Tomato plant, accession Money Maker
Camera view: bottom (45 deg); turntable rotation: 150 degrees
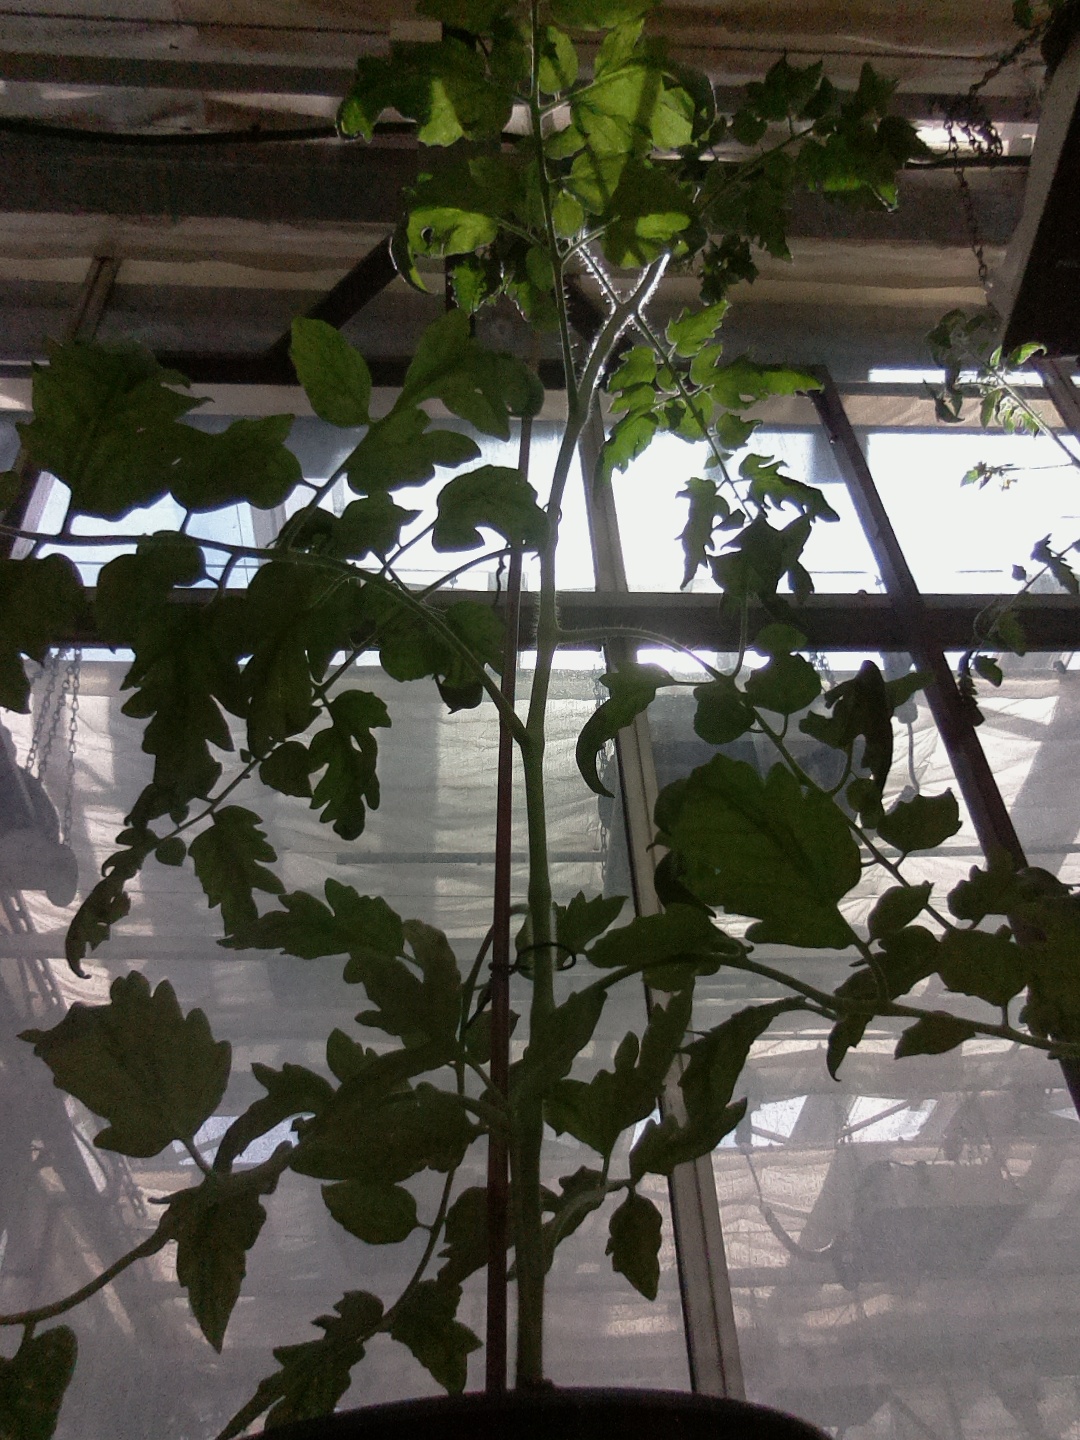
BBCH growth stage 64: 40%-50% of flowers open